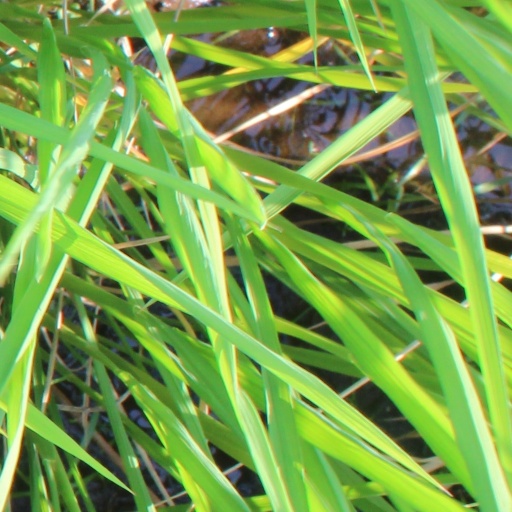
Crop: rice